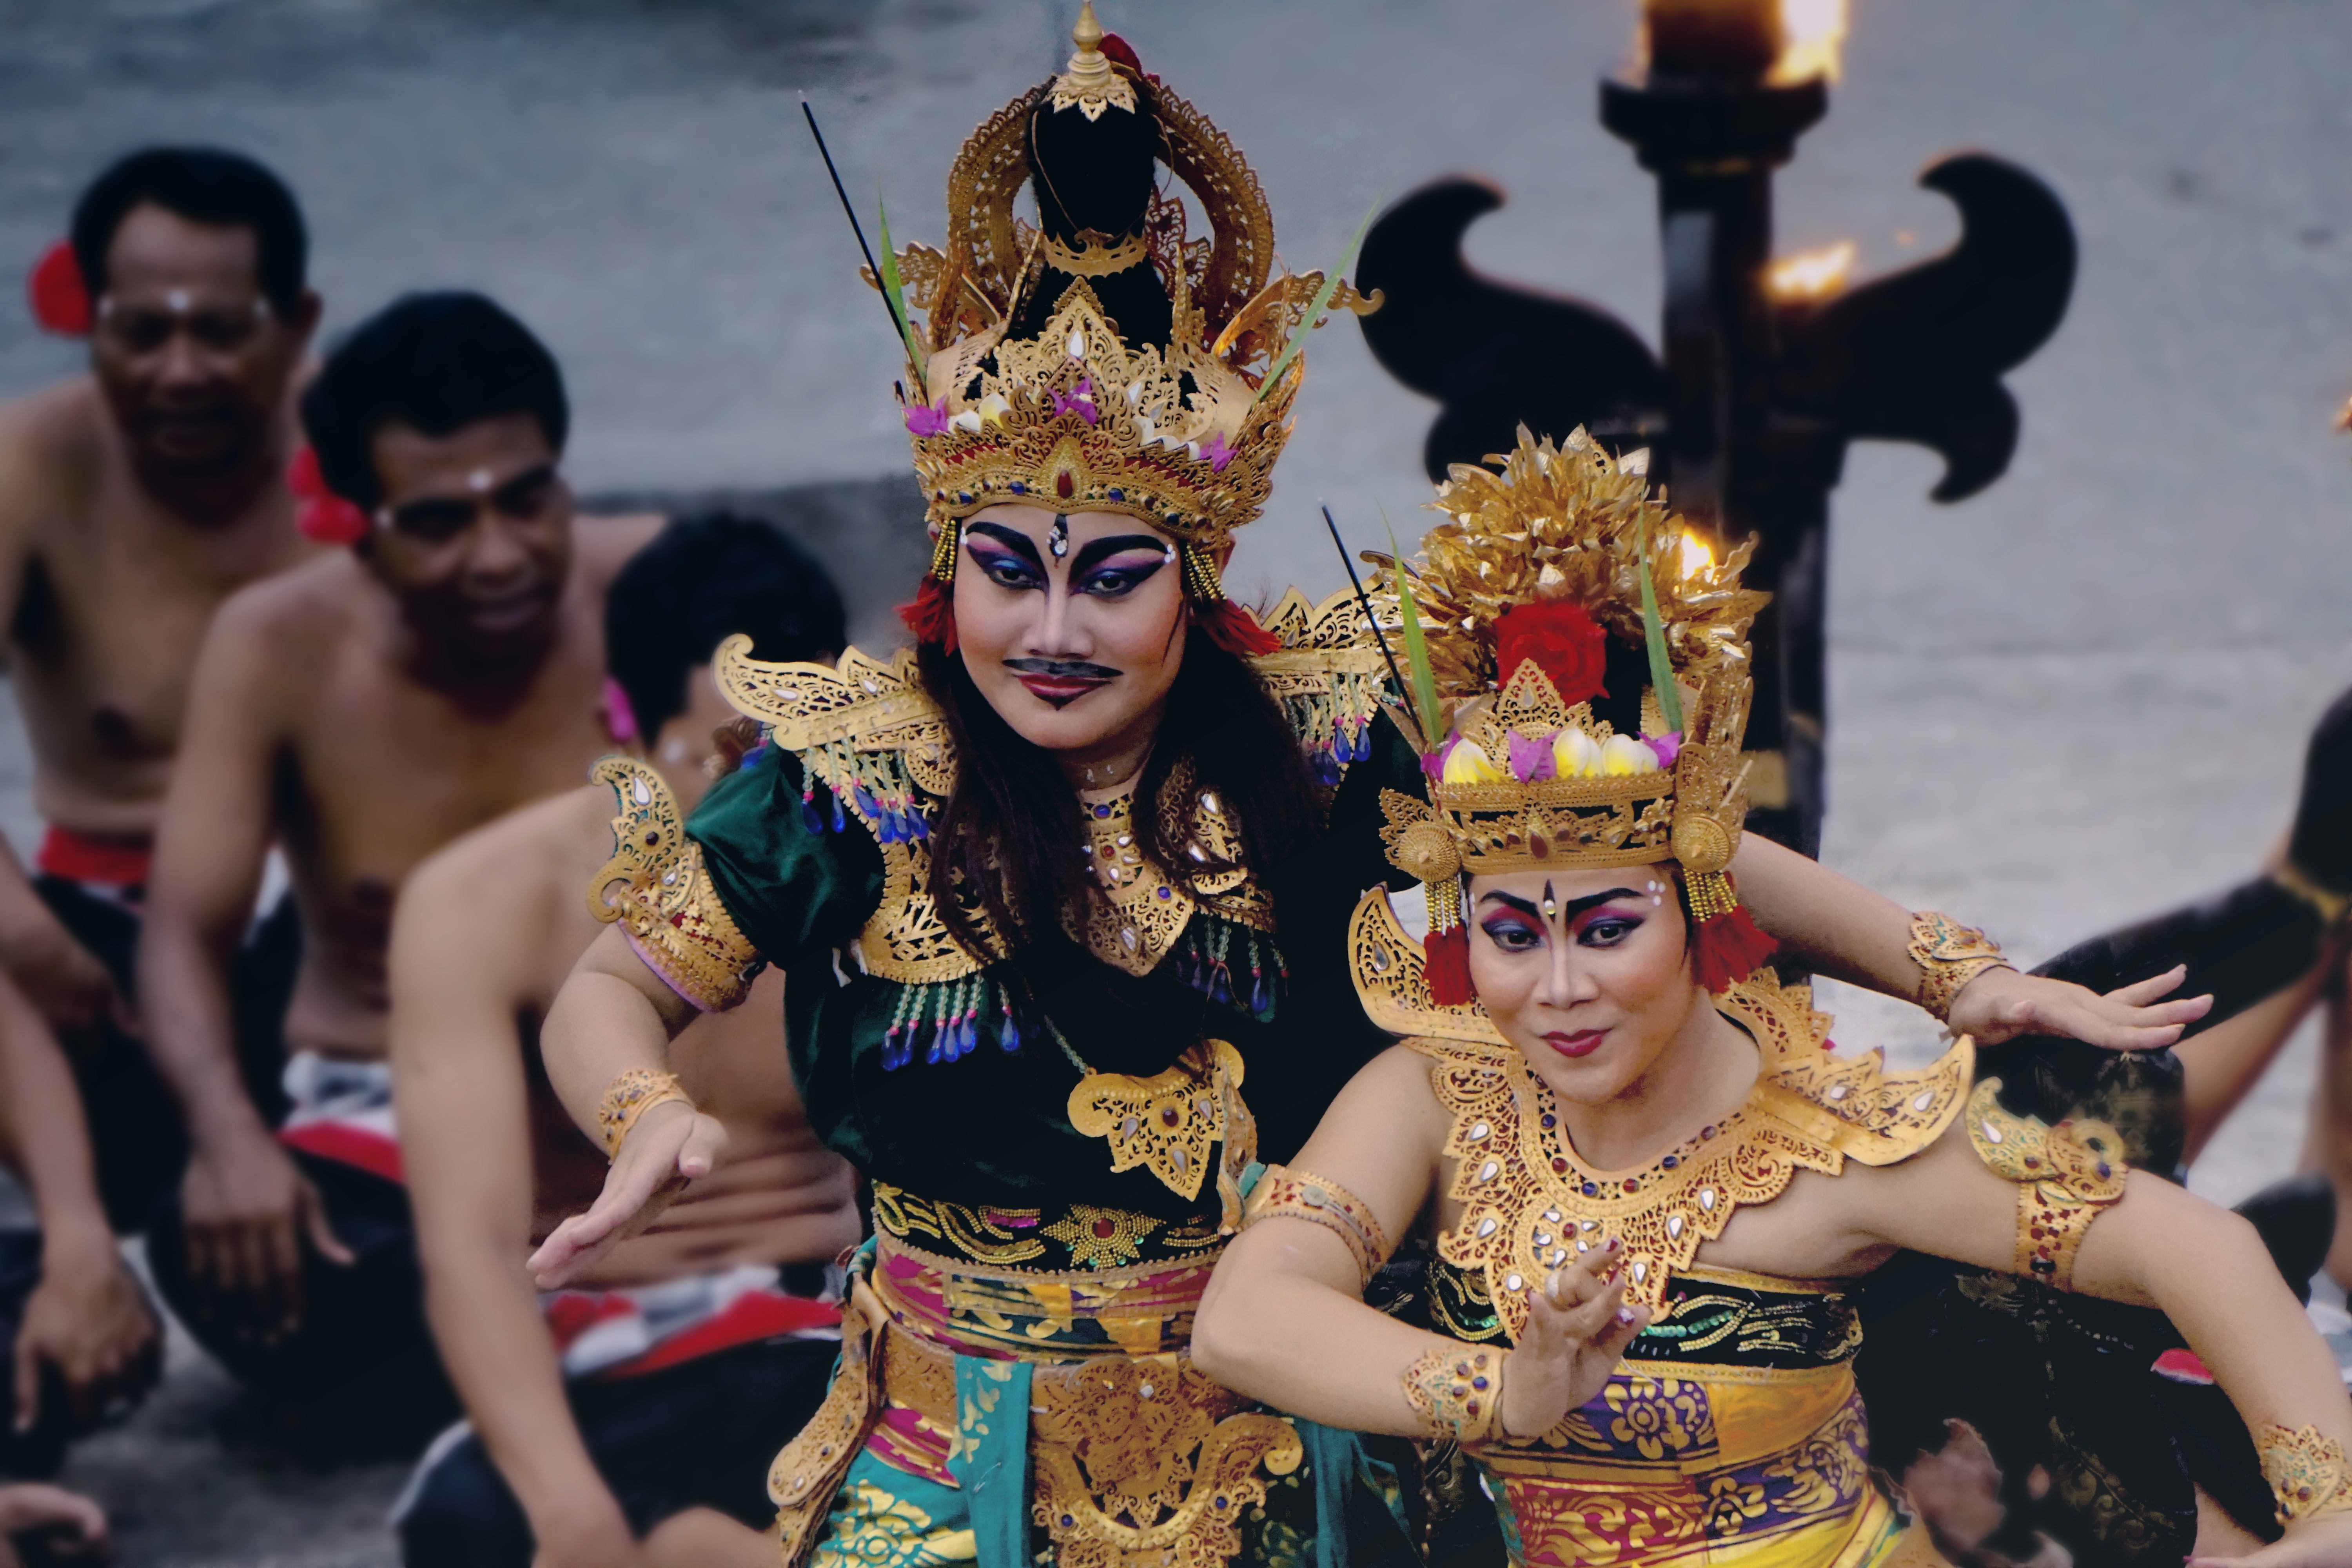
dance, carnival, performance art, festival, event